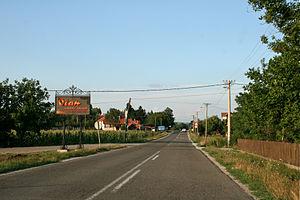
Markovac est un village de Serbie situé dans la municipalité de Mladenovac et sur le territoire de la Ville de Belgrade. Au recensement de 2011, il comptait 660 habitants.